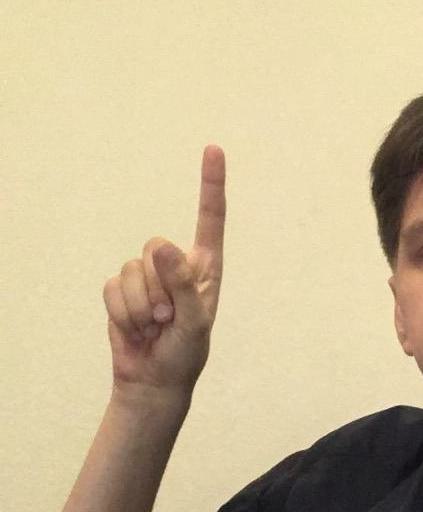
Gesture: one